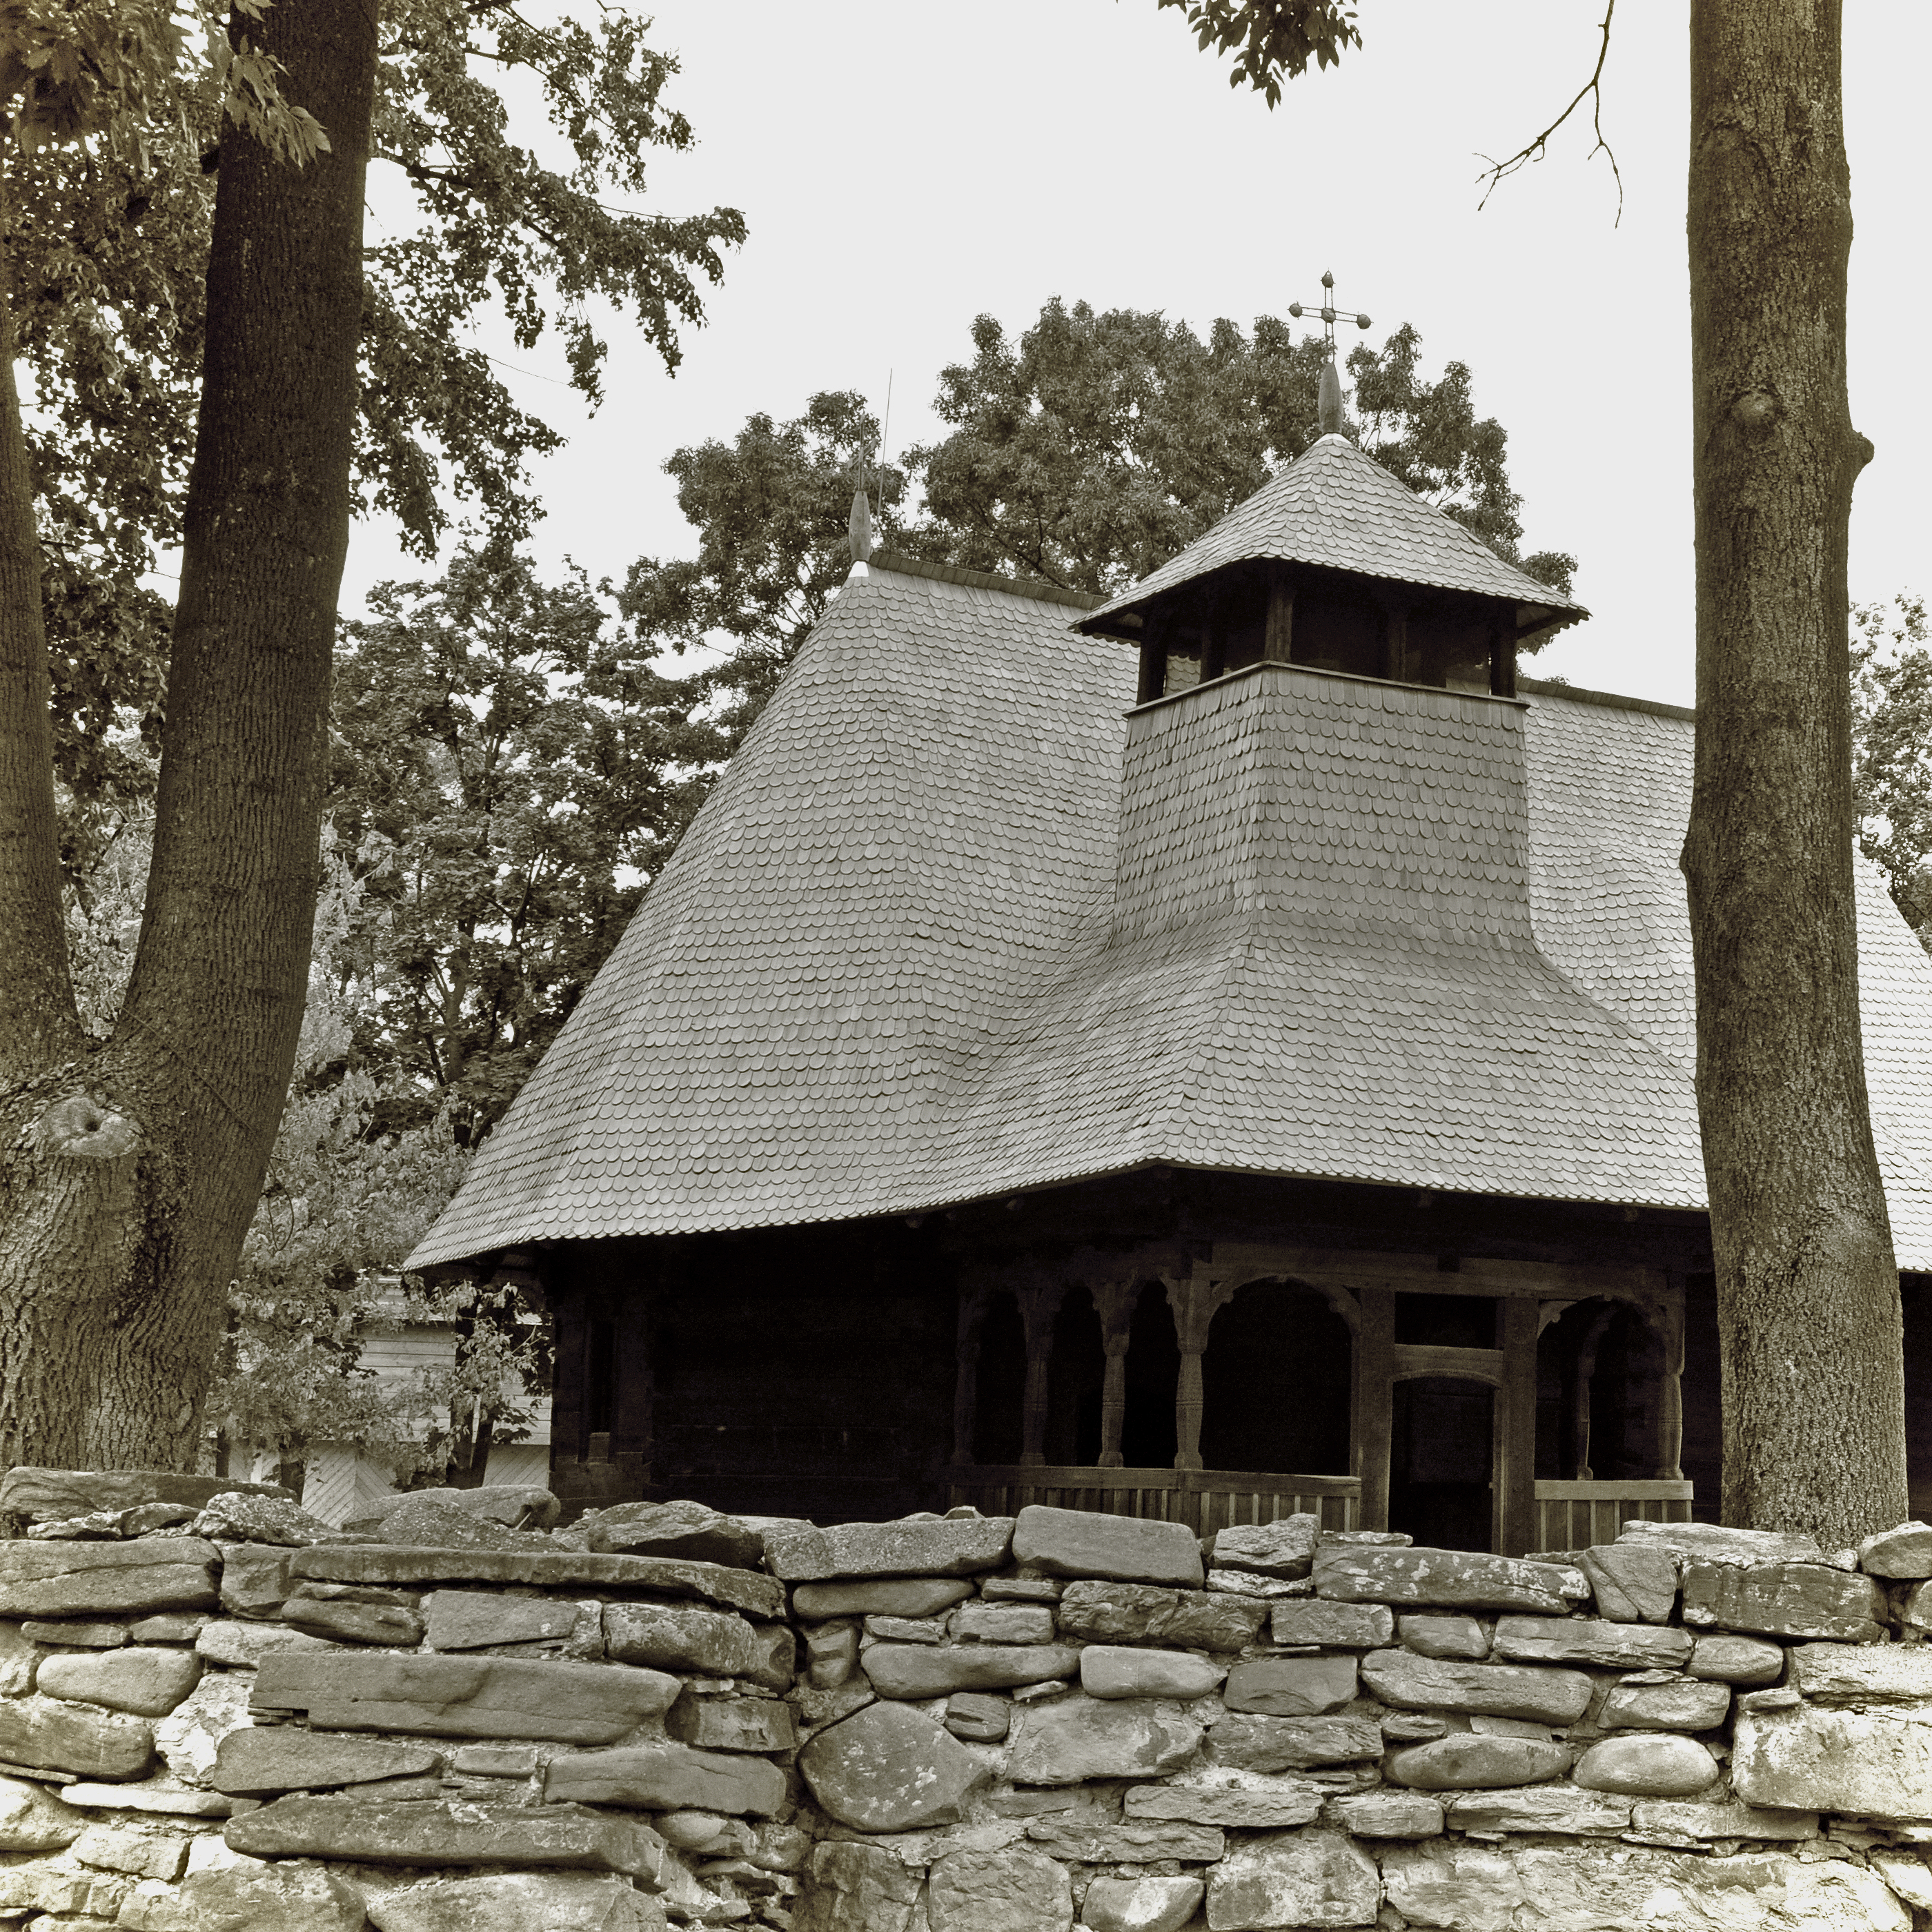
architecture, wood, photography, house, roof, building, home, monument, photo, hut, village, shack, cottage, religion, church, chapel, christian, place of worship, photos, religious, de, friends, ruins, monastery, churches, fotografie, history, christianity, romana, orthodox, private, eastern, traditional, romania, moldova, bor, biserica, arhitectura, orthodoxy, romanian, ortodoxa, patrimoniu, ortodoxia, ortodoxie, ecclesiastical, bisericeasc, cladire, edificiu, bucuresti, lemn, sat, lmibiiaa18994, moldavia, neamt, rapciuni, rural area, cre tinism, cre tin, ancient history